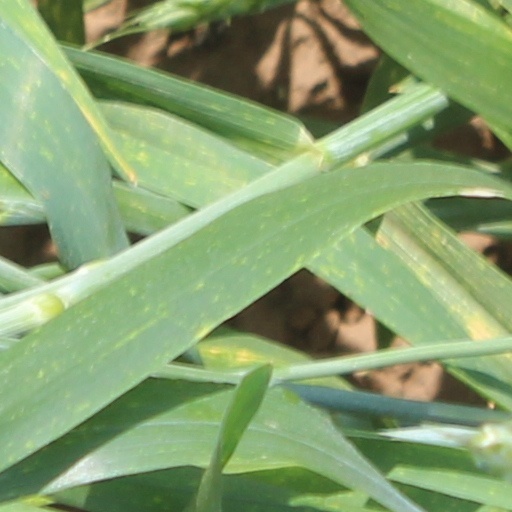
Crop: wheat